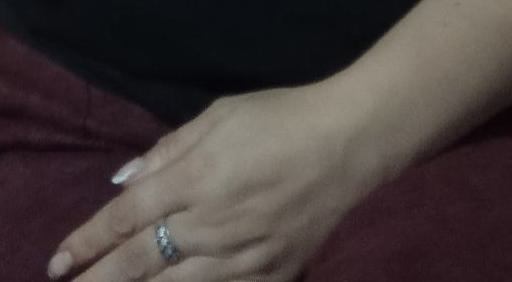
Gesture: no_gesture